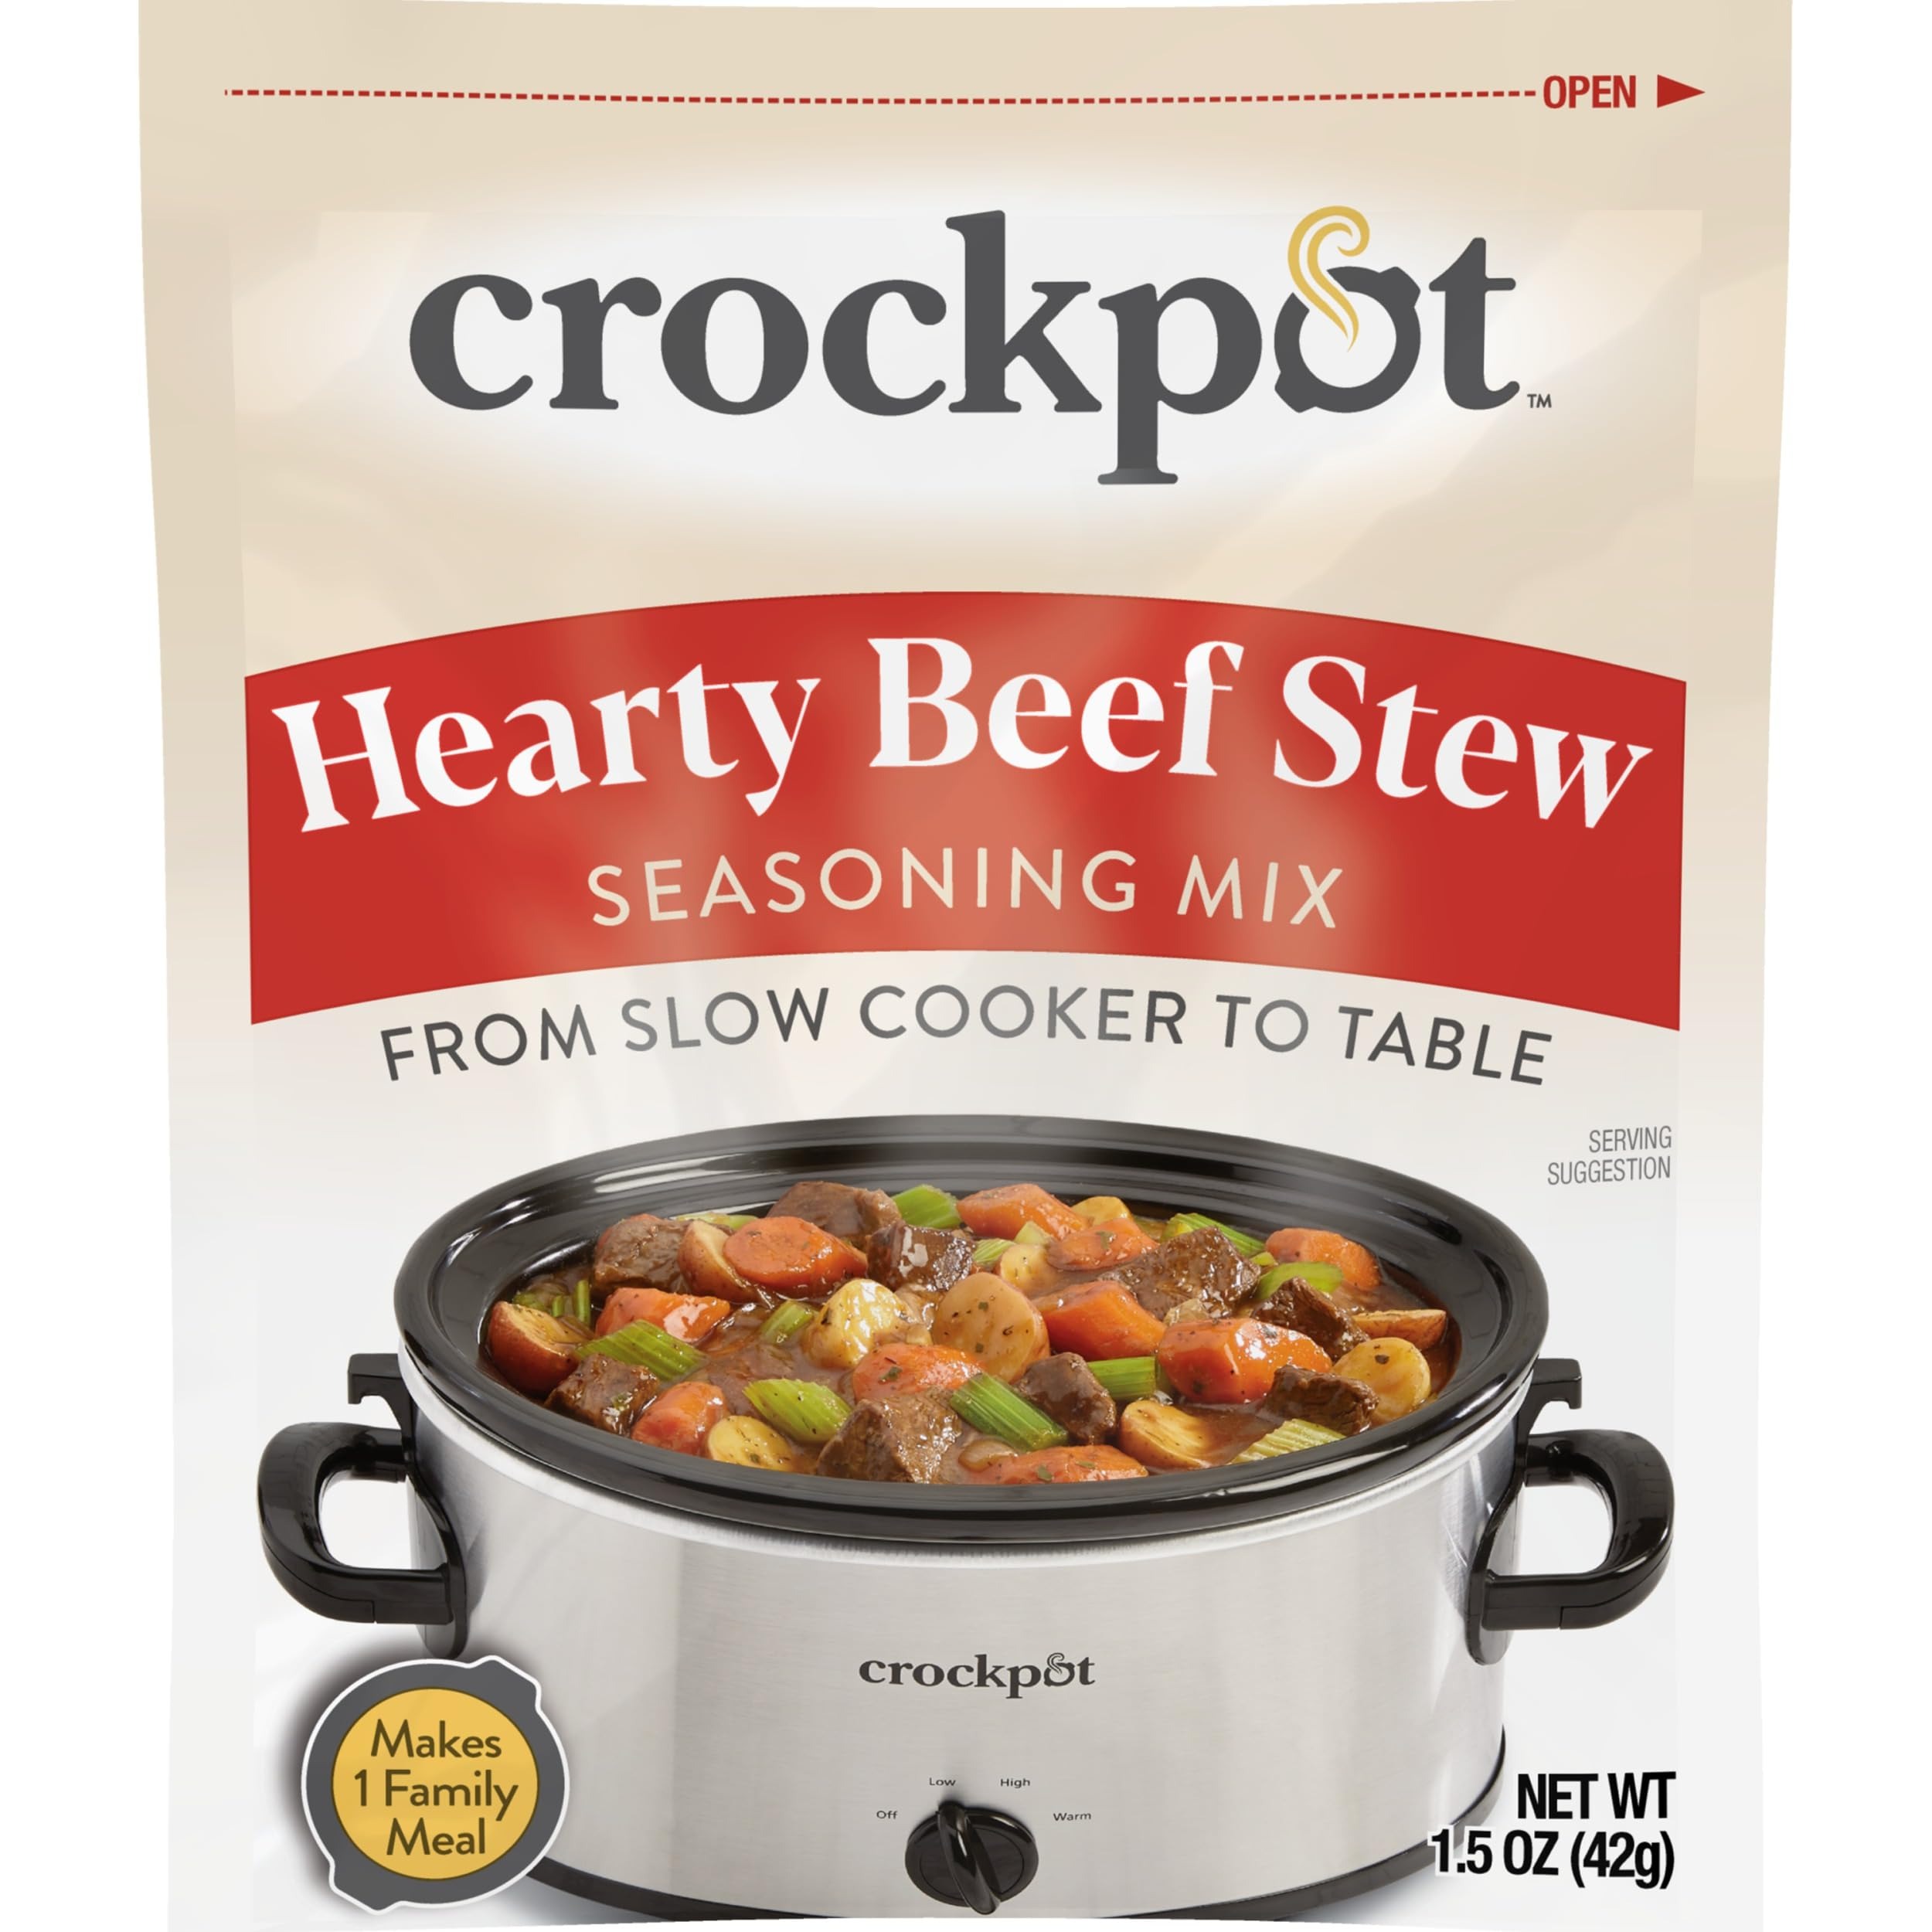
Item Name: Crock-Pot Hearty Beef Stew Seasoning Mix, 1.5 Ounce (Pack of 12)
Bullet Point 1: Hearty Beef Stew Seasoning Mix makes a home cooked meal that only takes minutes to prepare
Bullet Point 2: One Net wt 1.5 oz (42g) makes one family meal or about 9 servings
Bullet Point 3: From slowcooker to table! Make a complete meal for the whole family in one dish with easy clean up.
Bullet Point 4: Seasoning by Crock-Pot, The Original Slow Cooker Brand
Bullet Point 5: Easy to prepare and rich in flavor
Value: 18.0
Unit: ounce

Price: 23.88